Charleroi Metro line 3

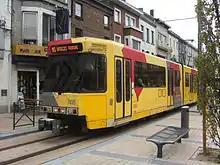
A line 3 tram in Gosselies on the line's opening day.

Line M3 is a line of the Charleroi Metro in Belgium operated by TEC Charleroi, running from Gosselies (north of Charleroi) to the loop around downtown Charleroi, before heading back to Gosselies.